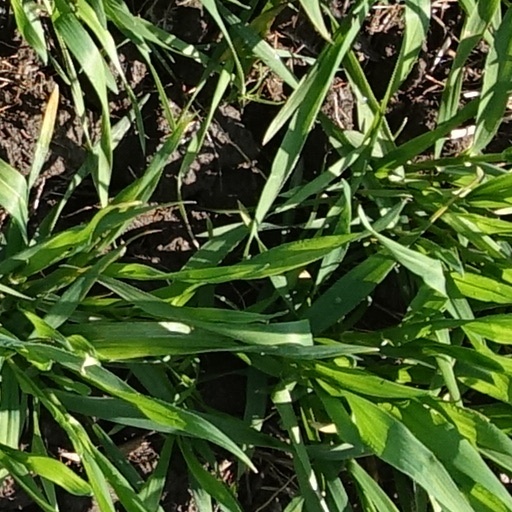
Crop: wheat